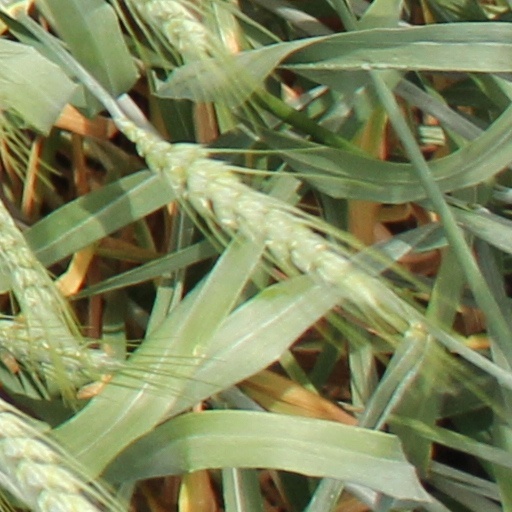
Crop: wheat